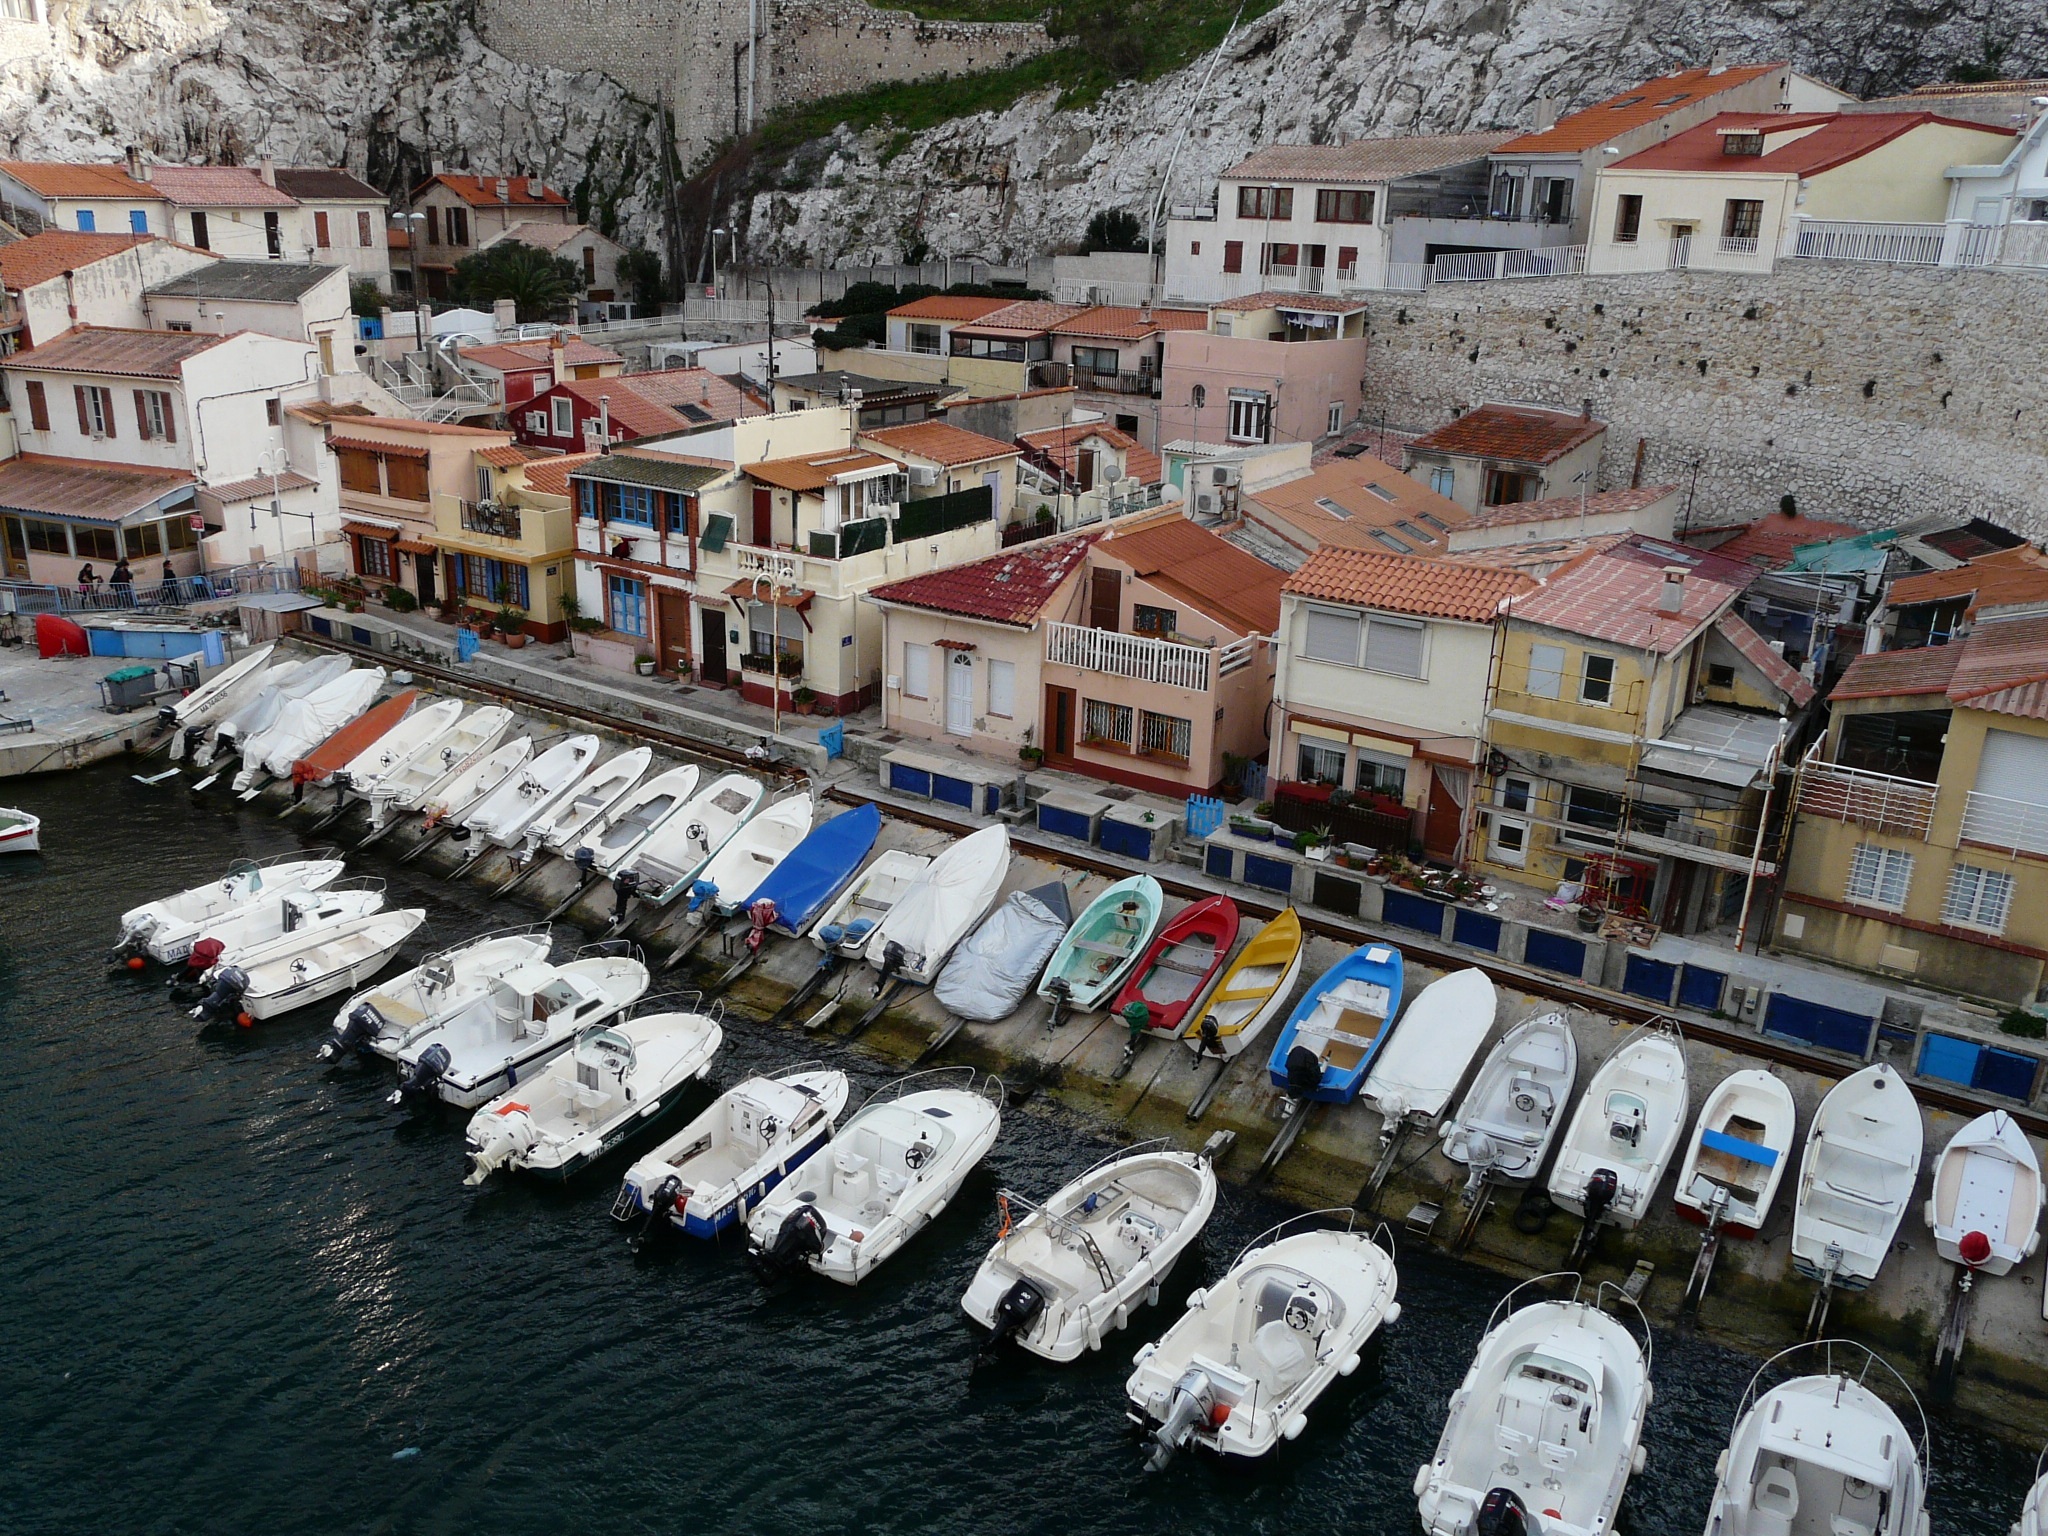
town, france, marseille, human settlement, auffes valley